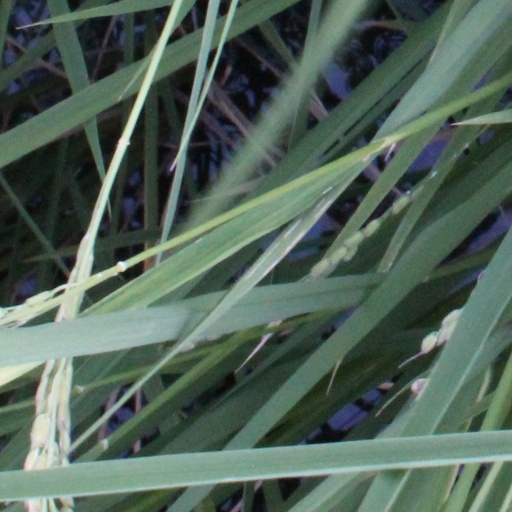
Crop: rice